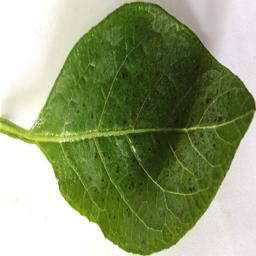
Etiqueta: Tizon_Temprano